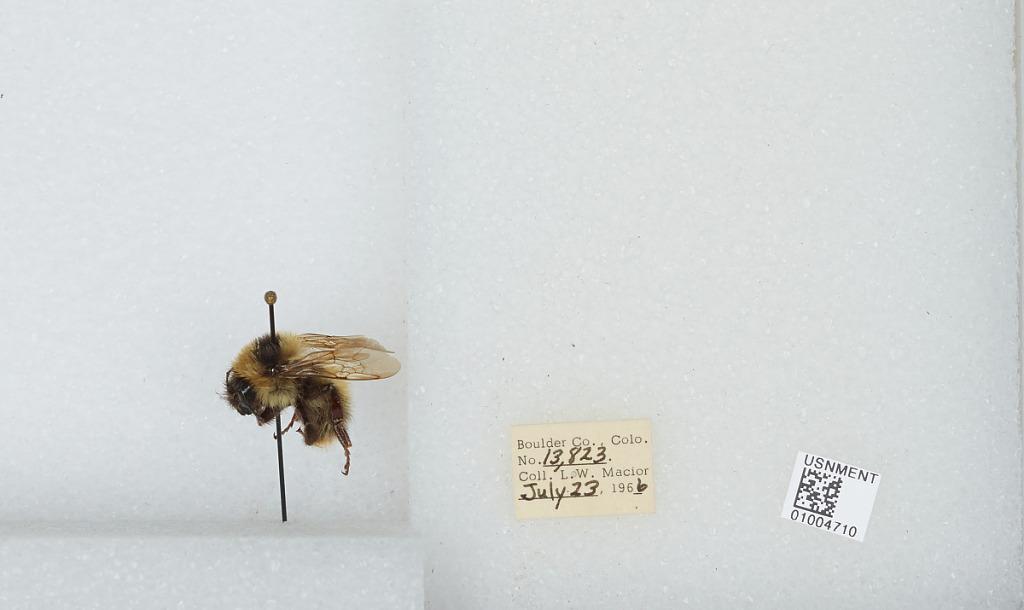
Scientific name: Bombus (Alpinobombus) balteatus Dahlbom
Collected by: L. Macior
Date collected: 1966-7-23
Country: United States
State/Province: Colorado
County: Boulder
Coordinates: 40.0275, -105.252